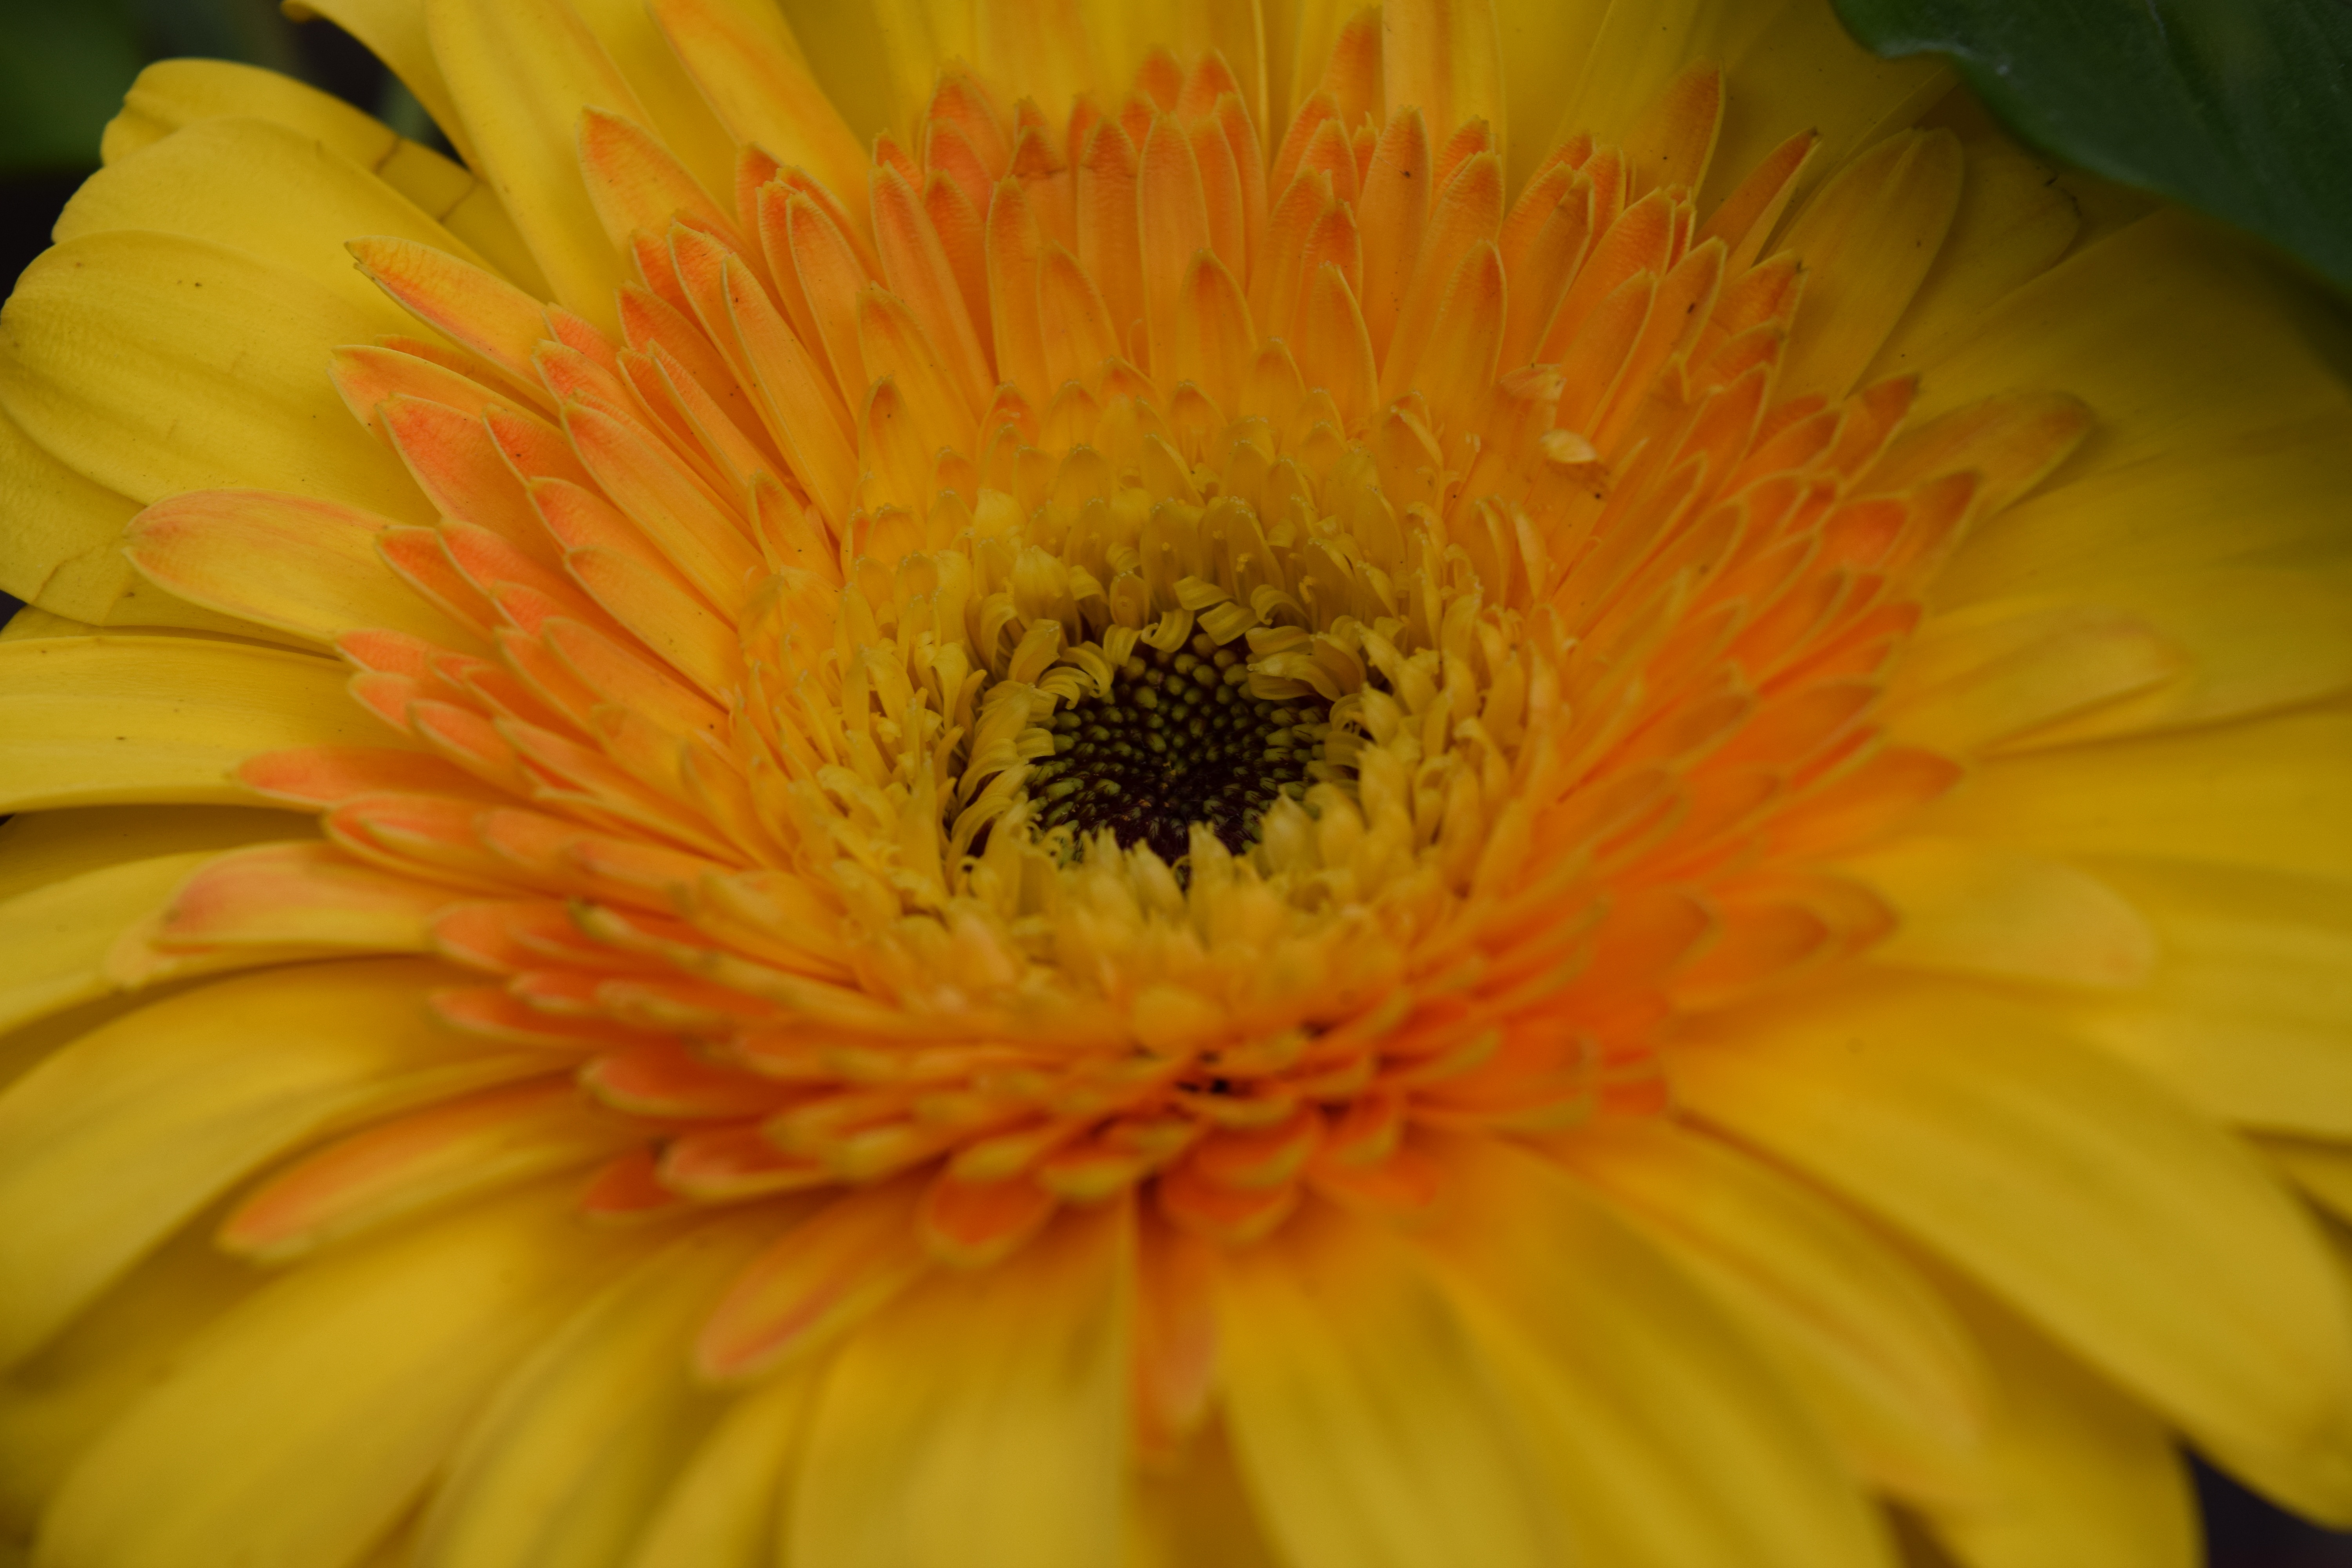
nature, plant, flower, petal, daisy, yellow, flora, close up, gerbera, macro photography, flowering plant, daisy family, annual plant, plant stem, land plant